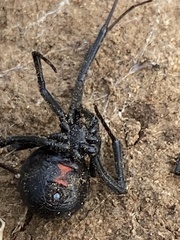
Species: Lactrodectus_hesperus